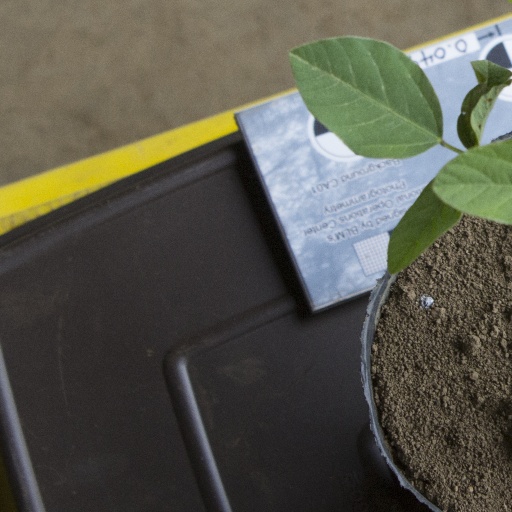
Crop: soybean